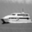
Label: ship